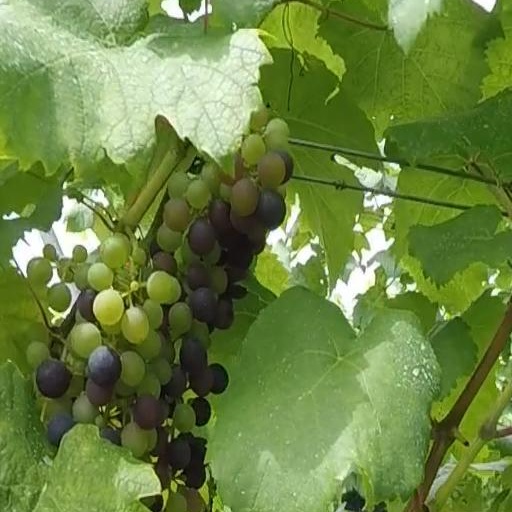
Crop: grape